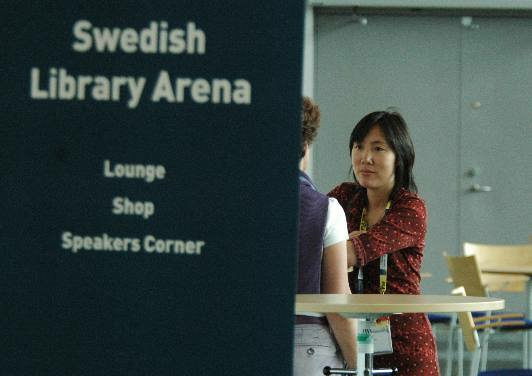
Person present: Yes